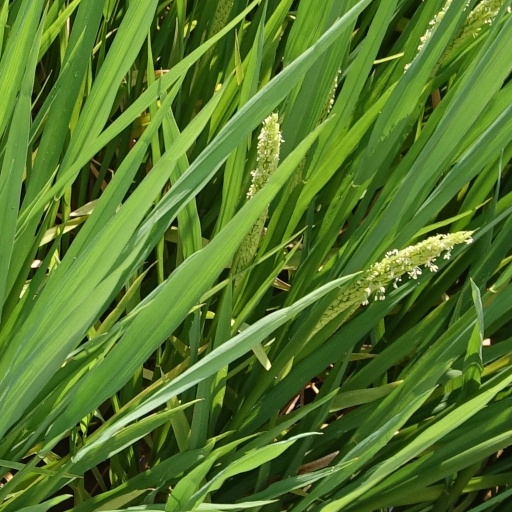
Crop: rice